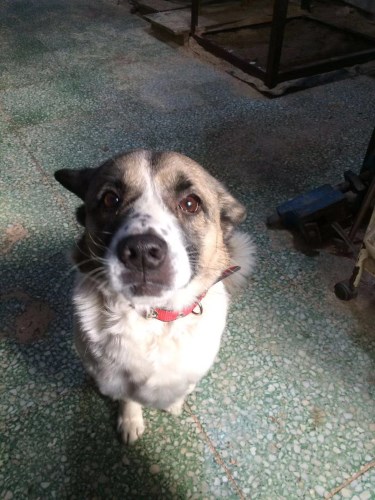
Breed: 3336-n000121-chinese_rural_dog